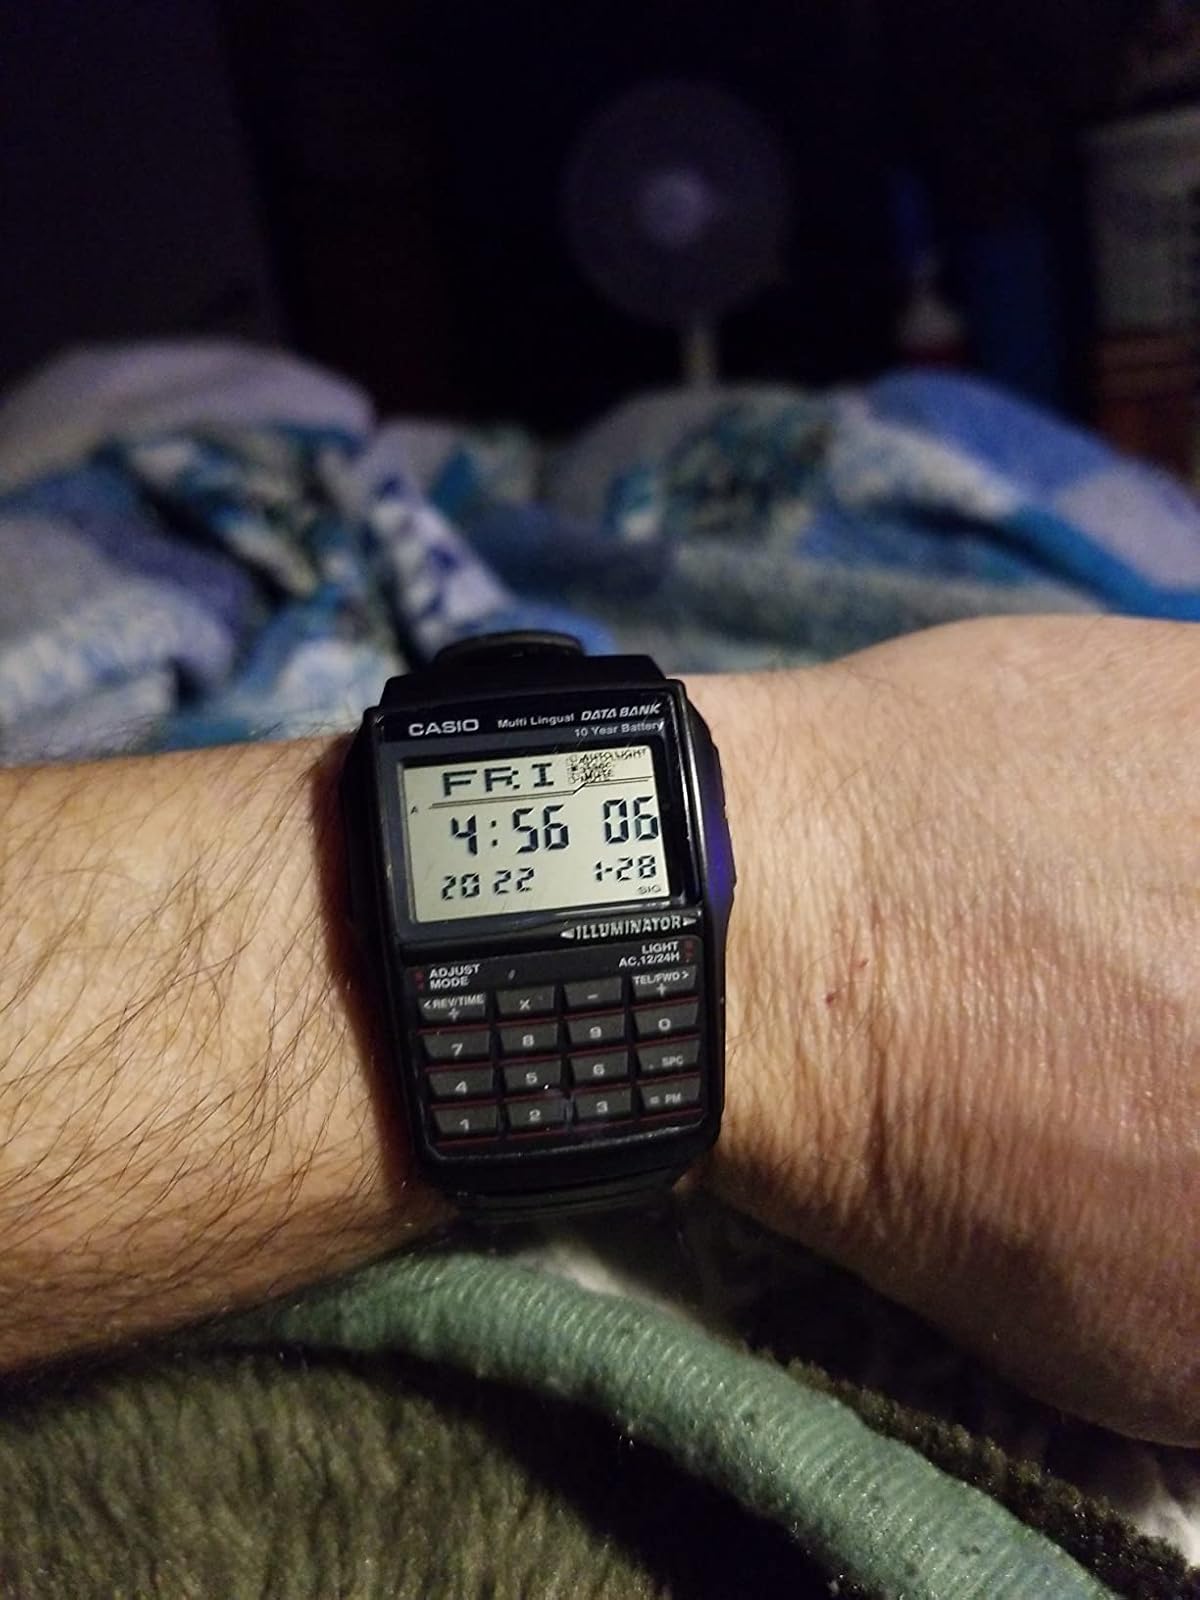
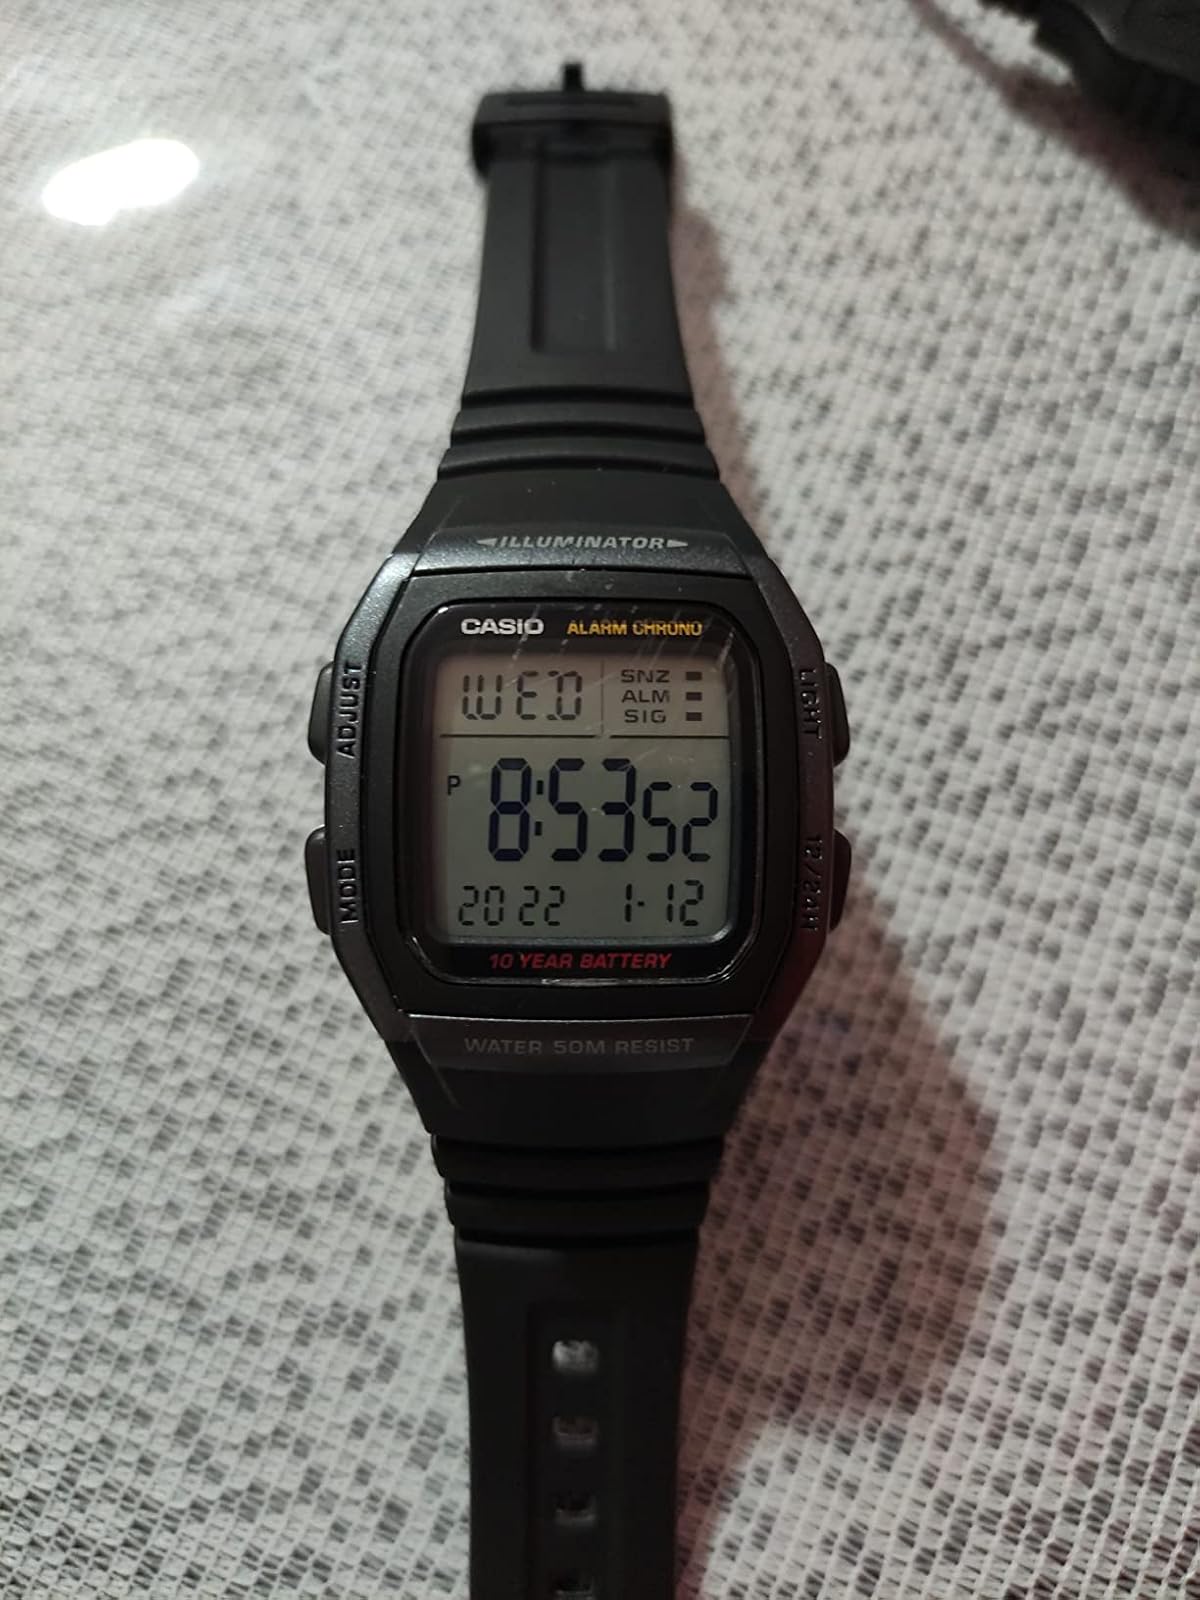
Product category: accessories_watch
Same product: no